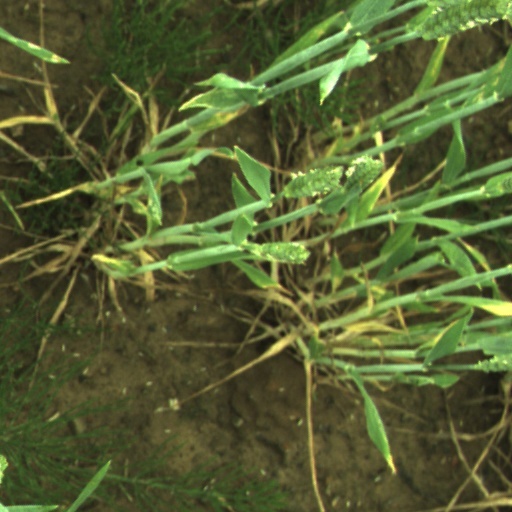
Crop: wheat